Question: What two shapes are made with the metal frame?
Tambaya: Wasu siffa biyu akayi da firam ɗin ƙarfen?
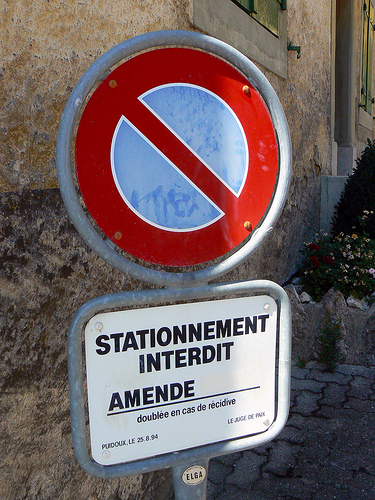
Answer: A square and a circle.
Amsa: Murabba'i da da'ira.